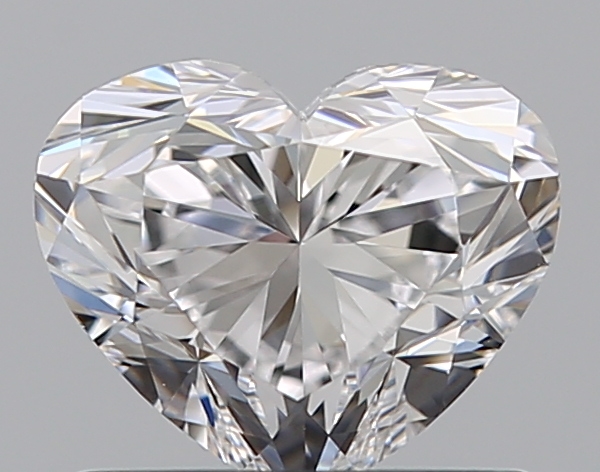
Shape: heart
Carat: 0.72
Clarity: VVS2
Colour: D
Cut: VG
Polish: EX
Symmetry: VG
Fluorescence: N
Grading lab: GIA
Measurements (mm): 5.18 x 6.15 x 3.72